Merchant Taylors' School, Northwood

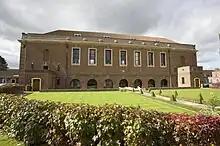
Merchant Taylors' School, Great Hall

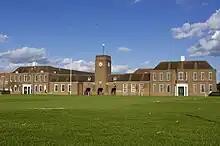
Merchant Taylors' School at Sandy Lodge

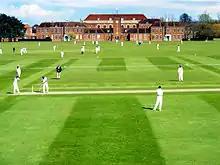
Cricket at Merchant Taylors'

In 1866, following reasoned argument from Hessey and the report of the Commission, the Company bought of estate in Goswell Street for £90,000 from the Governors of the Charterhouse. Charterhouse School vacated the London Charterhouse in 1872, and it was taken over by Merchant Taylors. New school buildings were begun in 1873 and completed in 1875. Plans for the school on the new site included immediate expansion to 350 boys and later to 500, the development of a more modern curriculum to meet demand for "Modern Languages, Science and Commerce", and the raising of fees from 10 to 12 guineas for the lower school and 12 guineas to 15 guineas for the upper. William Baker, OMT, Head Master from 1870–1900, wanted to develop the whole of the new site for games, "to foster a corporate and public spirit among the boys of the School, by drawing them together in common amusements and giving them common interests". On the development of playing fields around the school, Baker wrote in 1872: